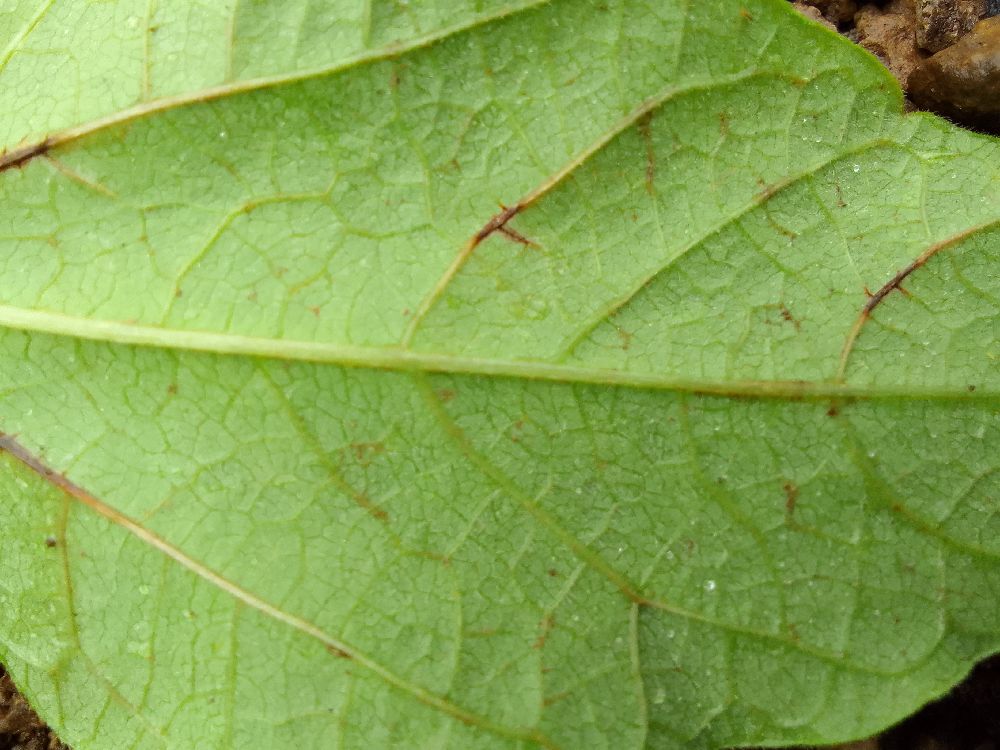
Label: anthracnose